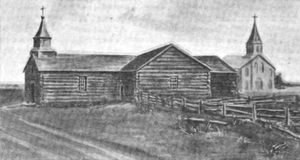
St. Marys est une municipalité américaine située dans le comté de Pottawatomie au Kansas. Lors du recensement de 2010, sa population est de 2 627 habitants.